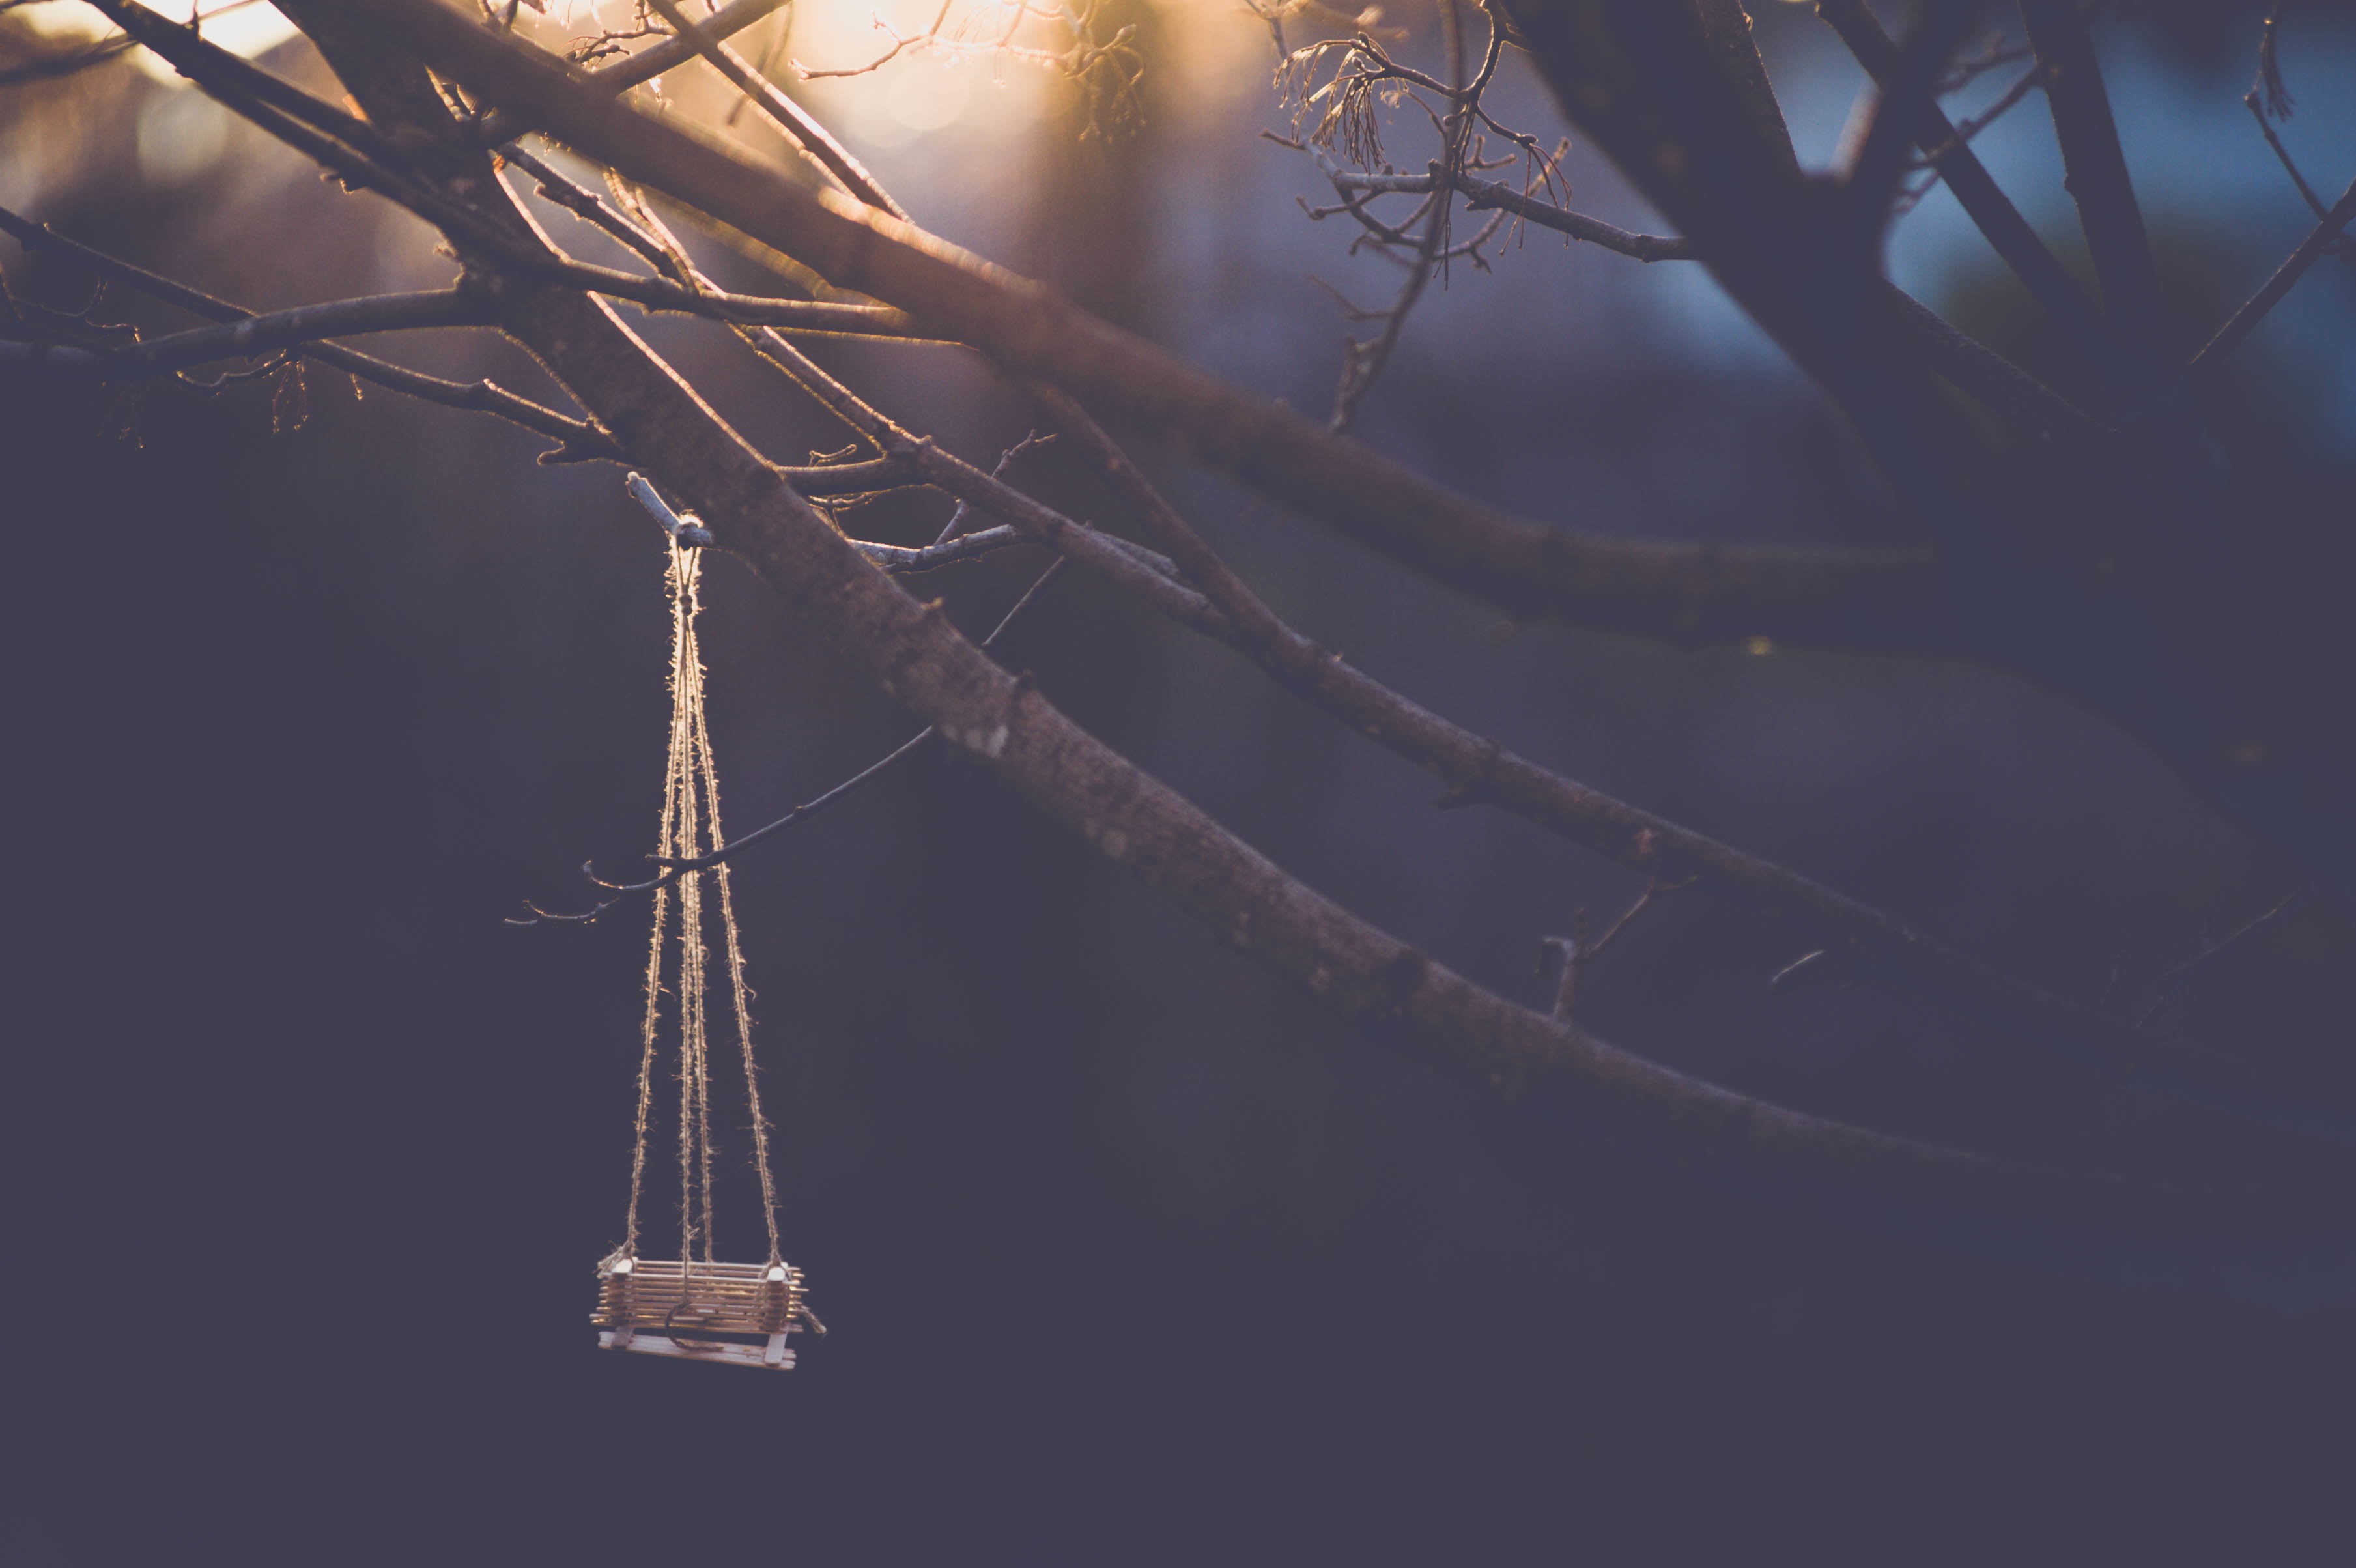
branch, winter, light, sunlight, ice, reflection, lighting, atmospheric phenomenon